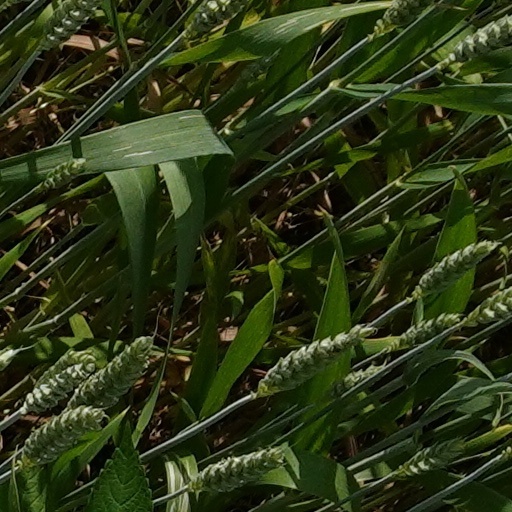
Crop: wheat